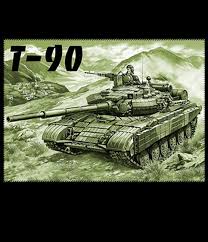
Label: T-90